Rail rolling stock in New South Wales

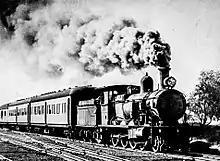
C30T class locomotive

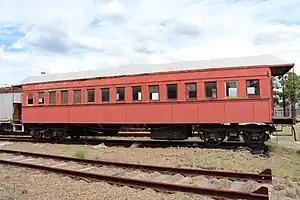
An end platform car of an American Suburban carriage stock stored at Broadmeadow Loco Depot.

The first batch of 35 locomotives were built Beyer, Peacock & Company entering service in 1903/04. Between 1905 and 1917 Beyer, Peacock built a further 60 engines while the New South Wales Government Railways built 50 at their Eveleigh Railway Workshops.